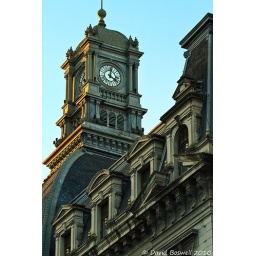
A clock tower in the San Telmo Barrio of Buenos Aires, Argentina.